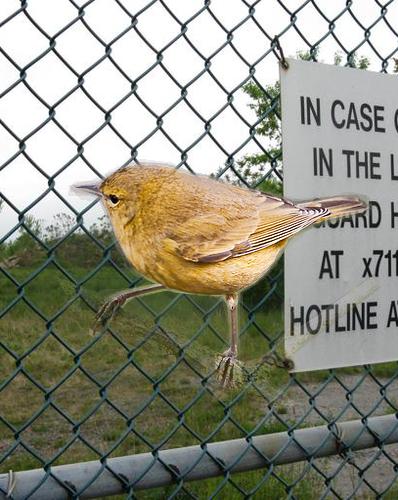
Bird species: Orange_crowned_Warbler
Bird type: landbird
Background: land